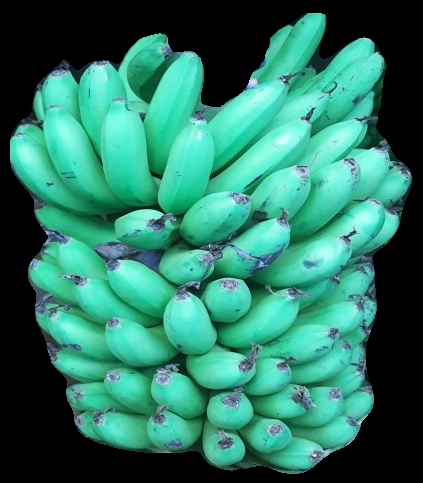
Variety: pachbale
Grade: grade1